The Lastest Gun in the West

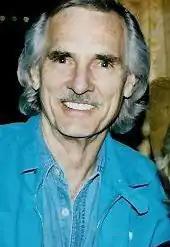
Dennis Weaver portrayed Buck McCoy in the episode.

The episode features American actor Dennis Weaver, famous for his role in the television show "Gunsmoke", in a guest role as the Western actor Buck McCoy. Al Jean, the show runner for the episode, stated in the DVD commentary that Weaver was very funny, a ”terrific guy”, and that it was an honor to meet him. Karl Wiedergott, an actor who usually fills in for unavailable male cast members during table reads for "The Simpsons" episodes, portrayed an alcoholic resembling Walter Brennan. The dog was played by voice artist Frank Welker.